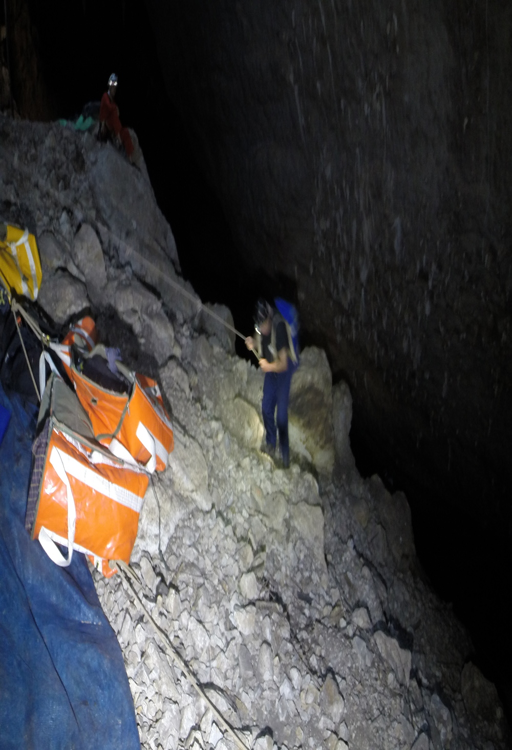
to gain access to the water , we needed to hang onto to ropes .